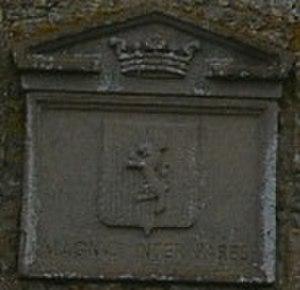
Le château de Montecler est situé sur la limite communale entre Châtres-la-Forêt et Saint-Christophe-du-Luat dans le département de la Mayenne. Il est inscrit au titre des monuments historiques en 2011.